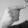
ASL letter: G